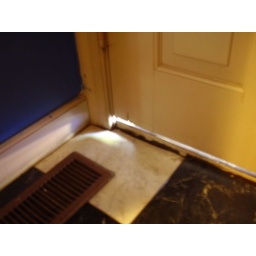
Back door rotting in corners causing water damage inside